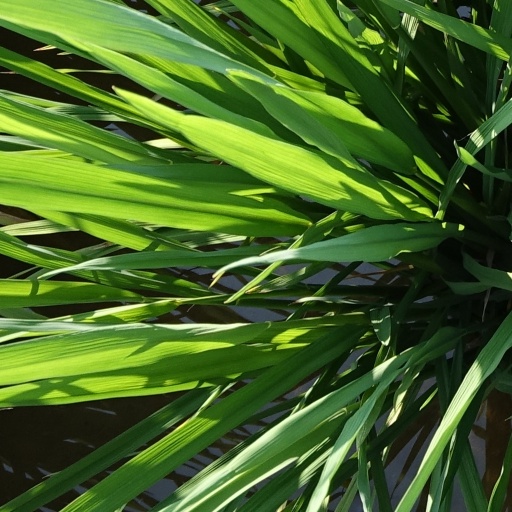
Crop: rice